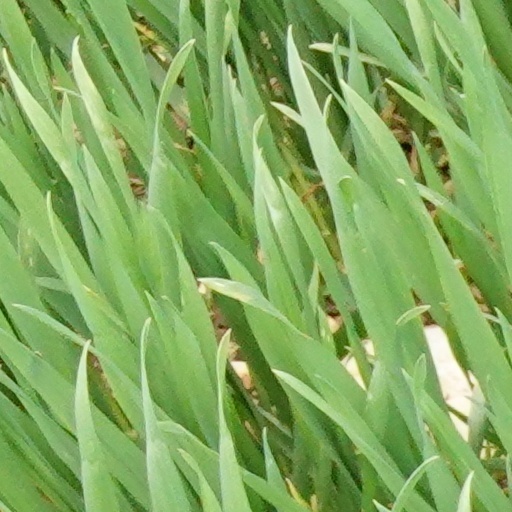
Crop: wheat